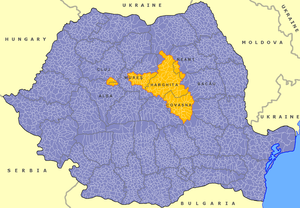
Le Pays sicule est une région historique et ethnographique transylvaine, en Roumanie. C'est là que vivent la plupart des Sicules de Transylvanie, population de langue hongroise localement majoritaire entre Târgu Mureș, Sovata, Gheorgheni, Miercurea-Ciuc, Băile Tușnad, Cristuru Secuiesc, Baraolt et Sfântu Gheorghe. Le centre historique et culturel de la région est Odorheiu Secuiesc. C'est la seule région de Transylvanie où les magyarophones sont en majorité. Traditionnellement, l'Est du Pays sicule est à majorité catholique, l'Ouest à majorité calviniste, héritage du pacte de tolérance de l'ancienne Principauté de Transylvanie.